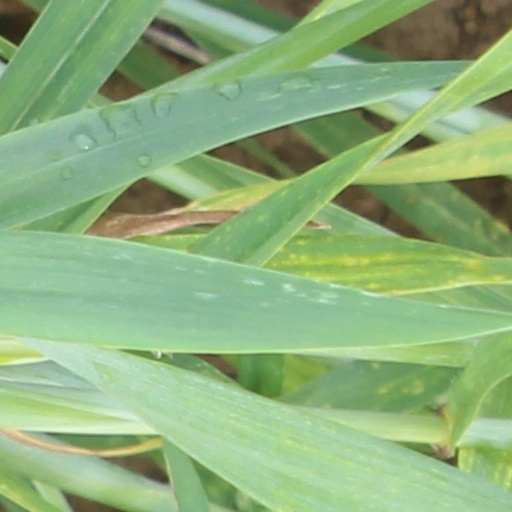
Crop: wheat